Deniliquin Independent

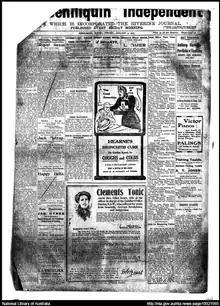
Front cover of the "Deniliquin Independent" on 5 January 1917.

The Deniliquin Independent, also published as "The Independent", was a weekly English language newspaper published in Deniliquin, New South Wales, Australia.